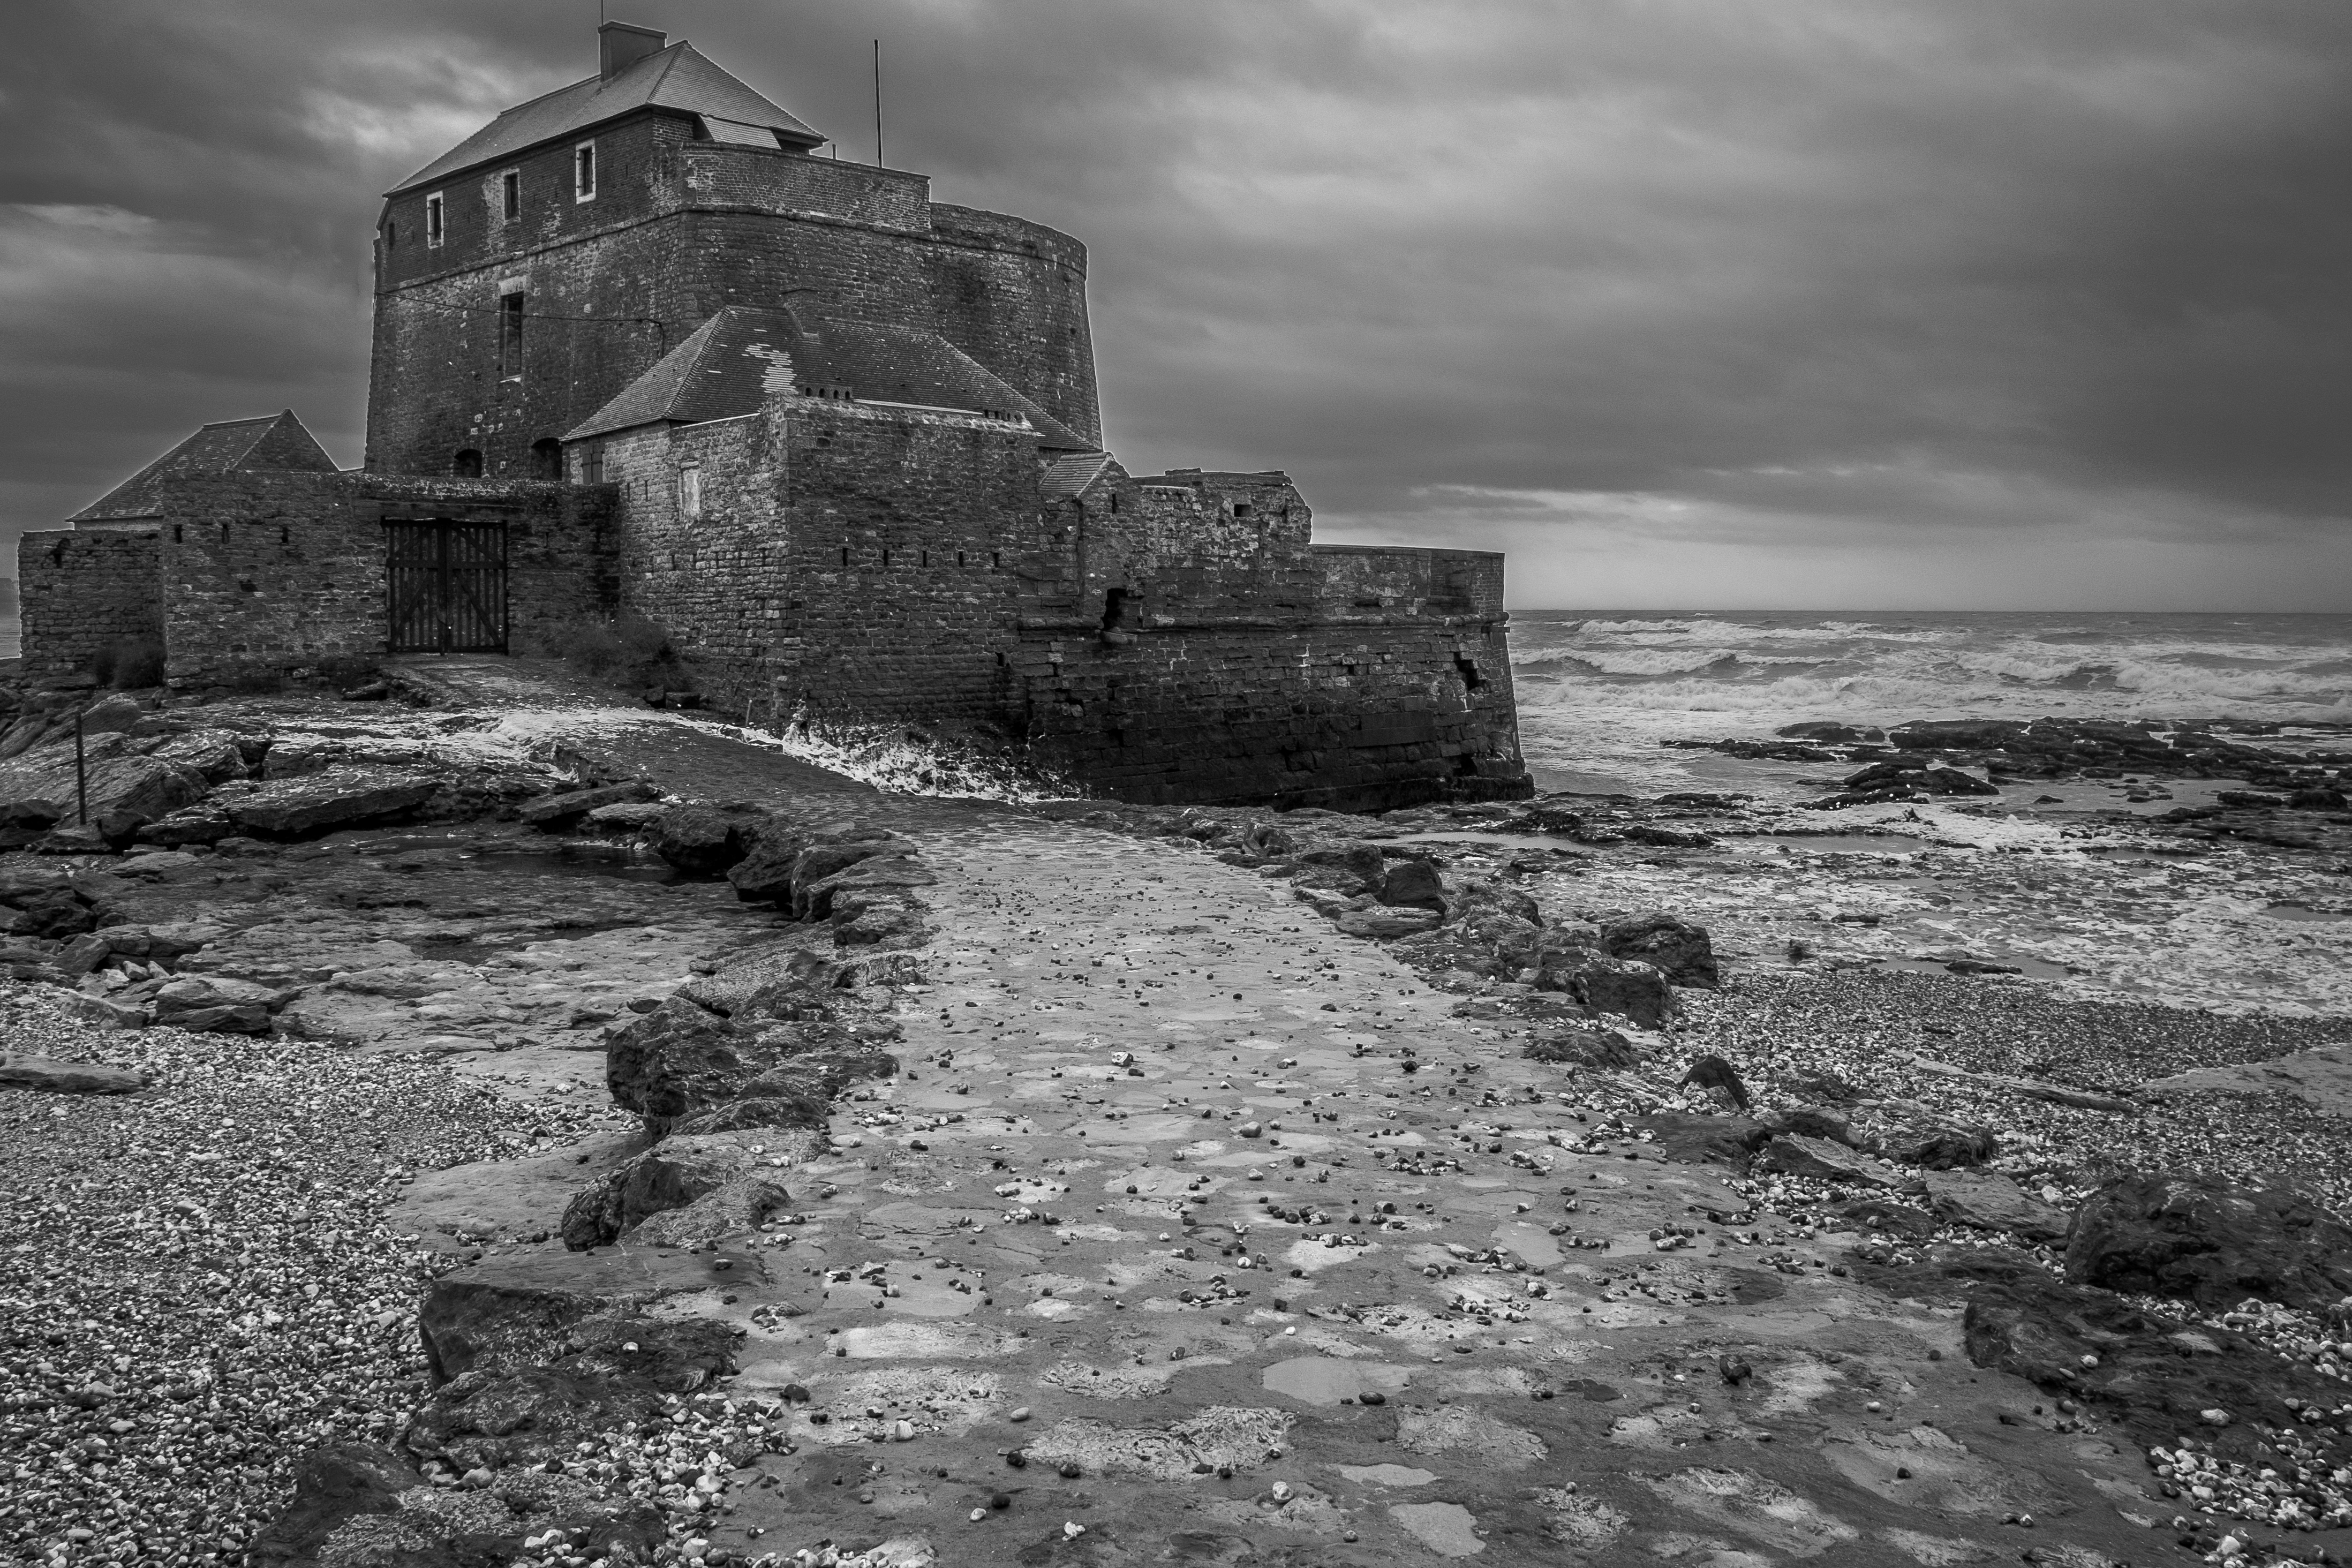
sea, coast, rock, black and white, tower, monochrome, terrain, ruins, willyverhulst, noordzee, monochrome photography, ancient history